Central Trust Company Buildings

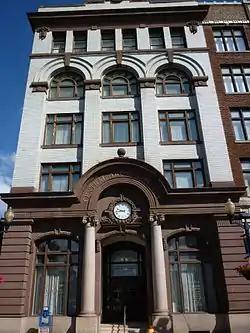
Central Trust Company Building, 2009

Central Trust Company Buildings are two historic commercial buildings located at Altoona, Blair County, Pennsylvania. They are two five-story buildings connected by a stair and elevator tower. The buildings measure . The Central Trust Company Building was built in 1905 and is a white glazed brick building with brownstone trim in the Beaux Arts style. The entry features two Ionic order engaged granite columns. The adjoining Brett Building was built between 1922 and 1924.